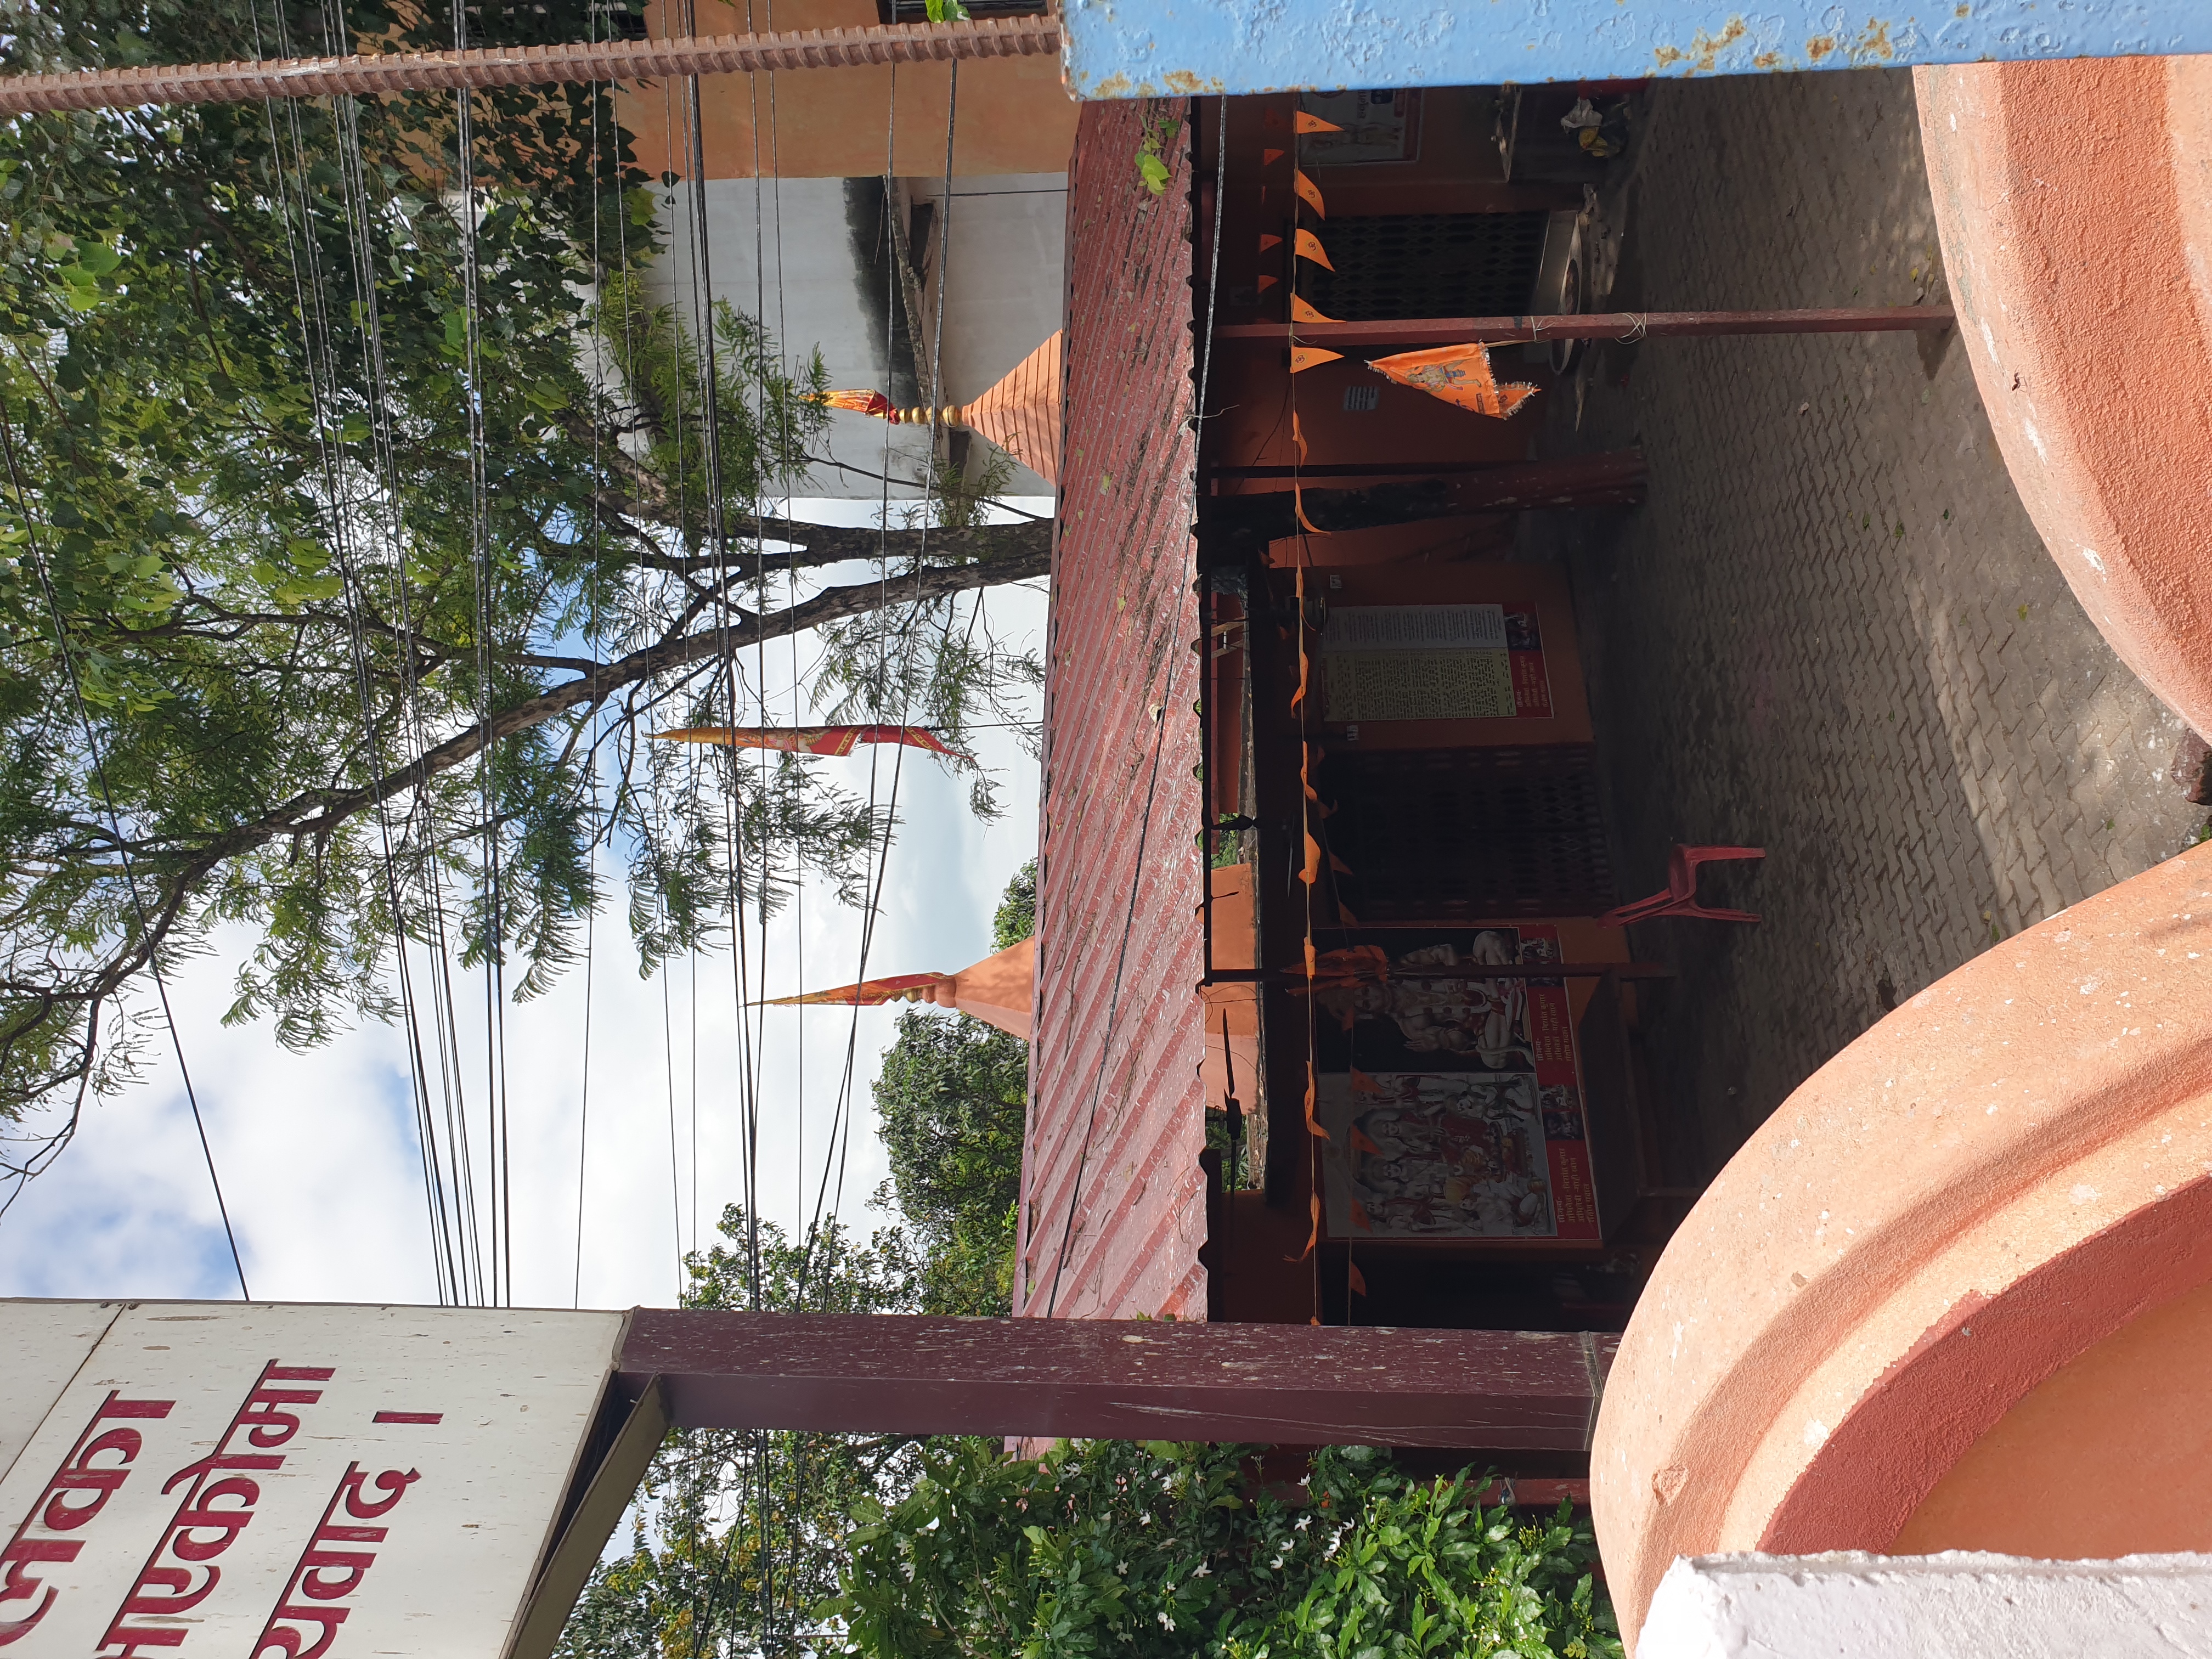
Heritage site: Bhairahawa_Hanuman_Temple